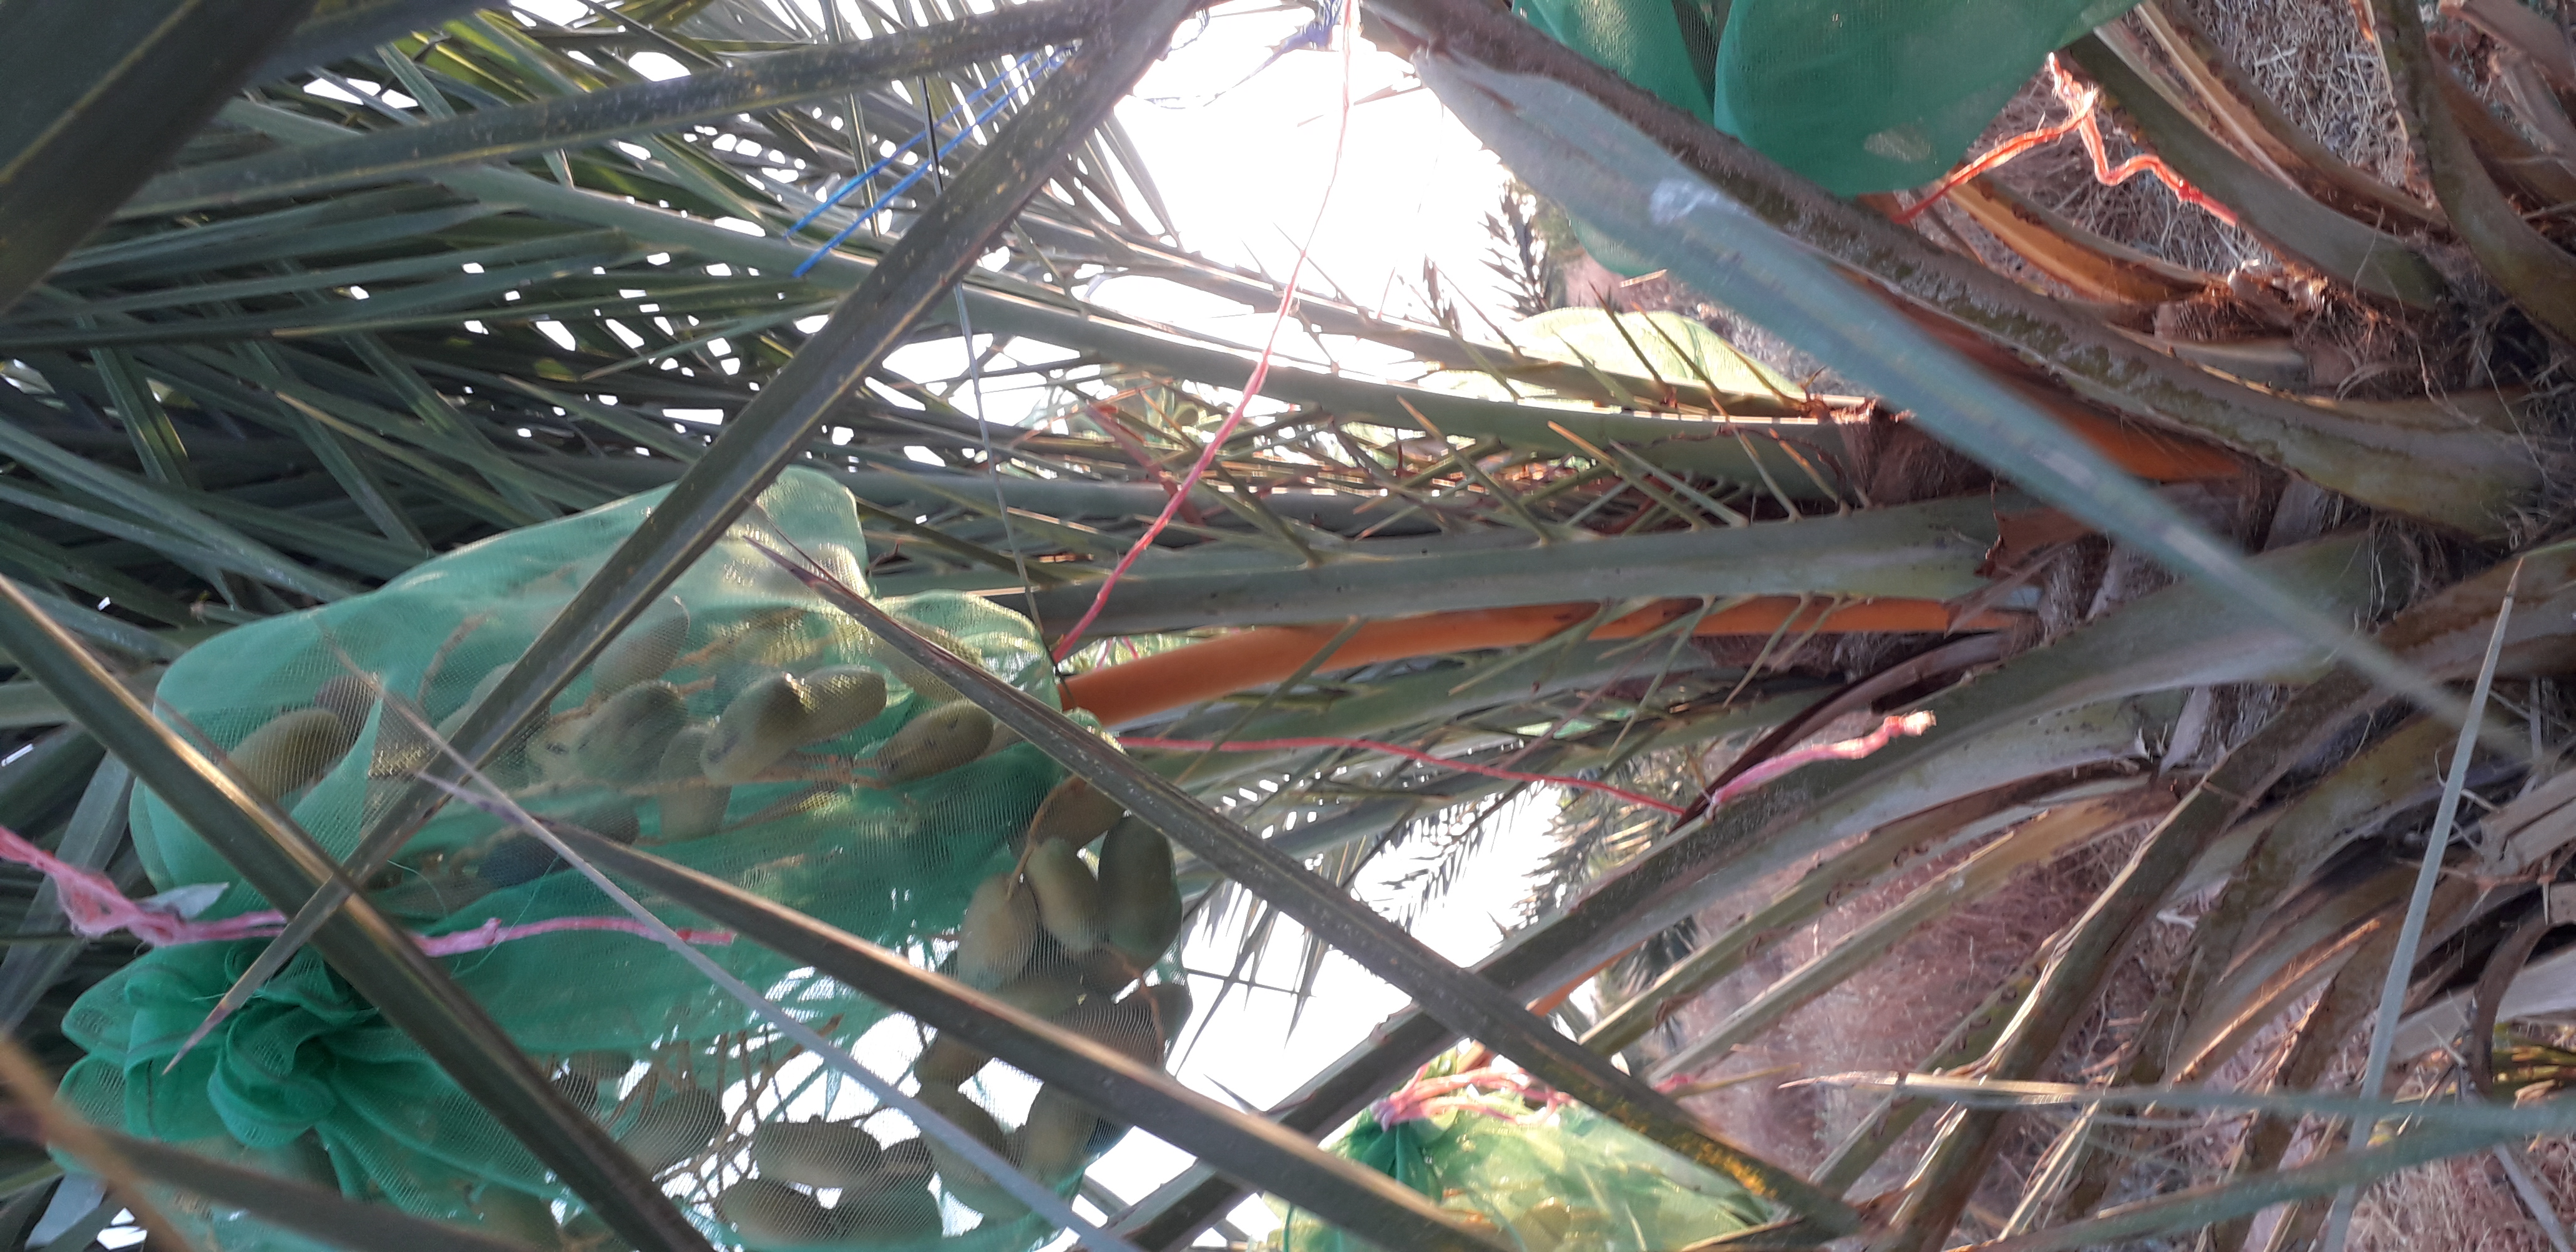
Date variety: Boumajhoul